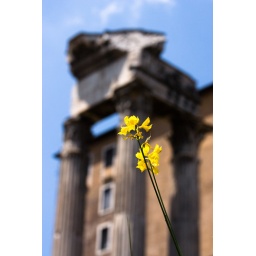
A yellow flower in the Forum